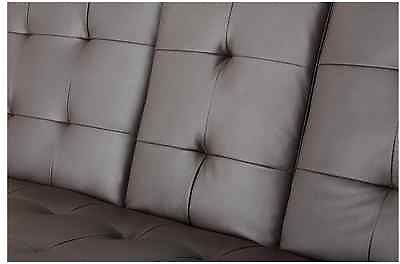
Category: sofa